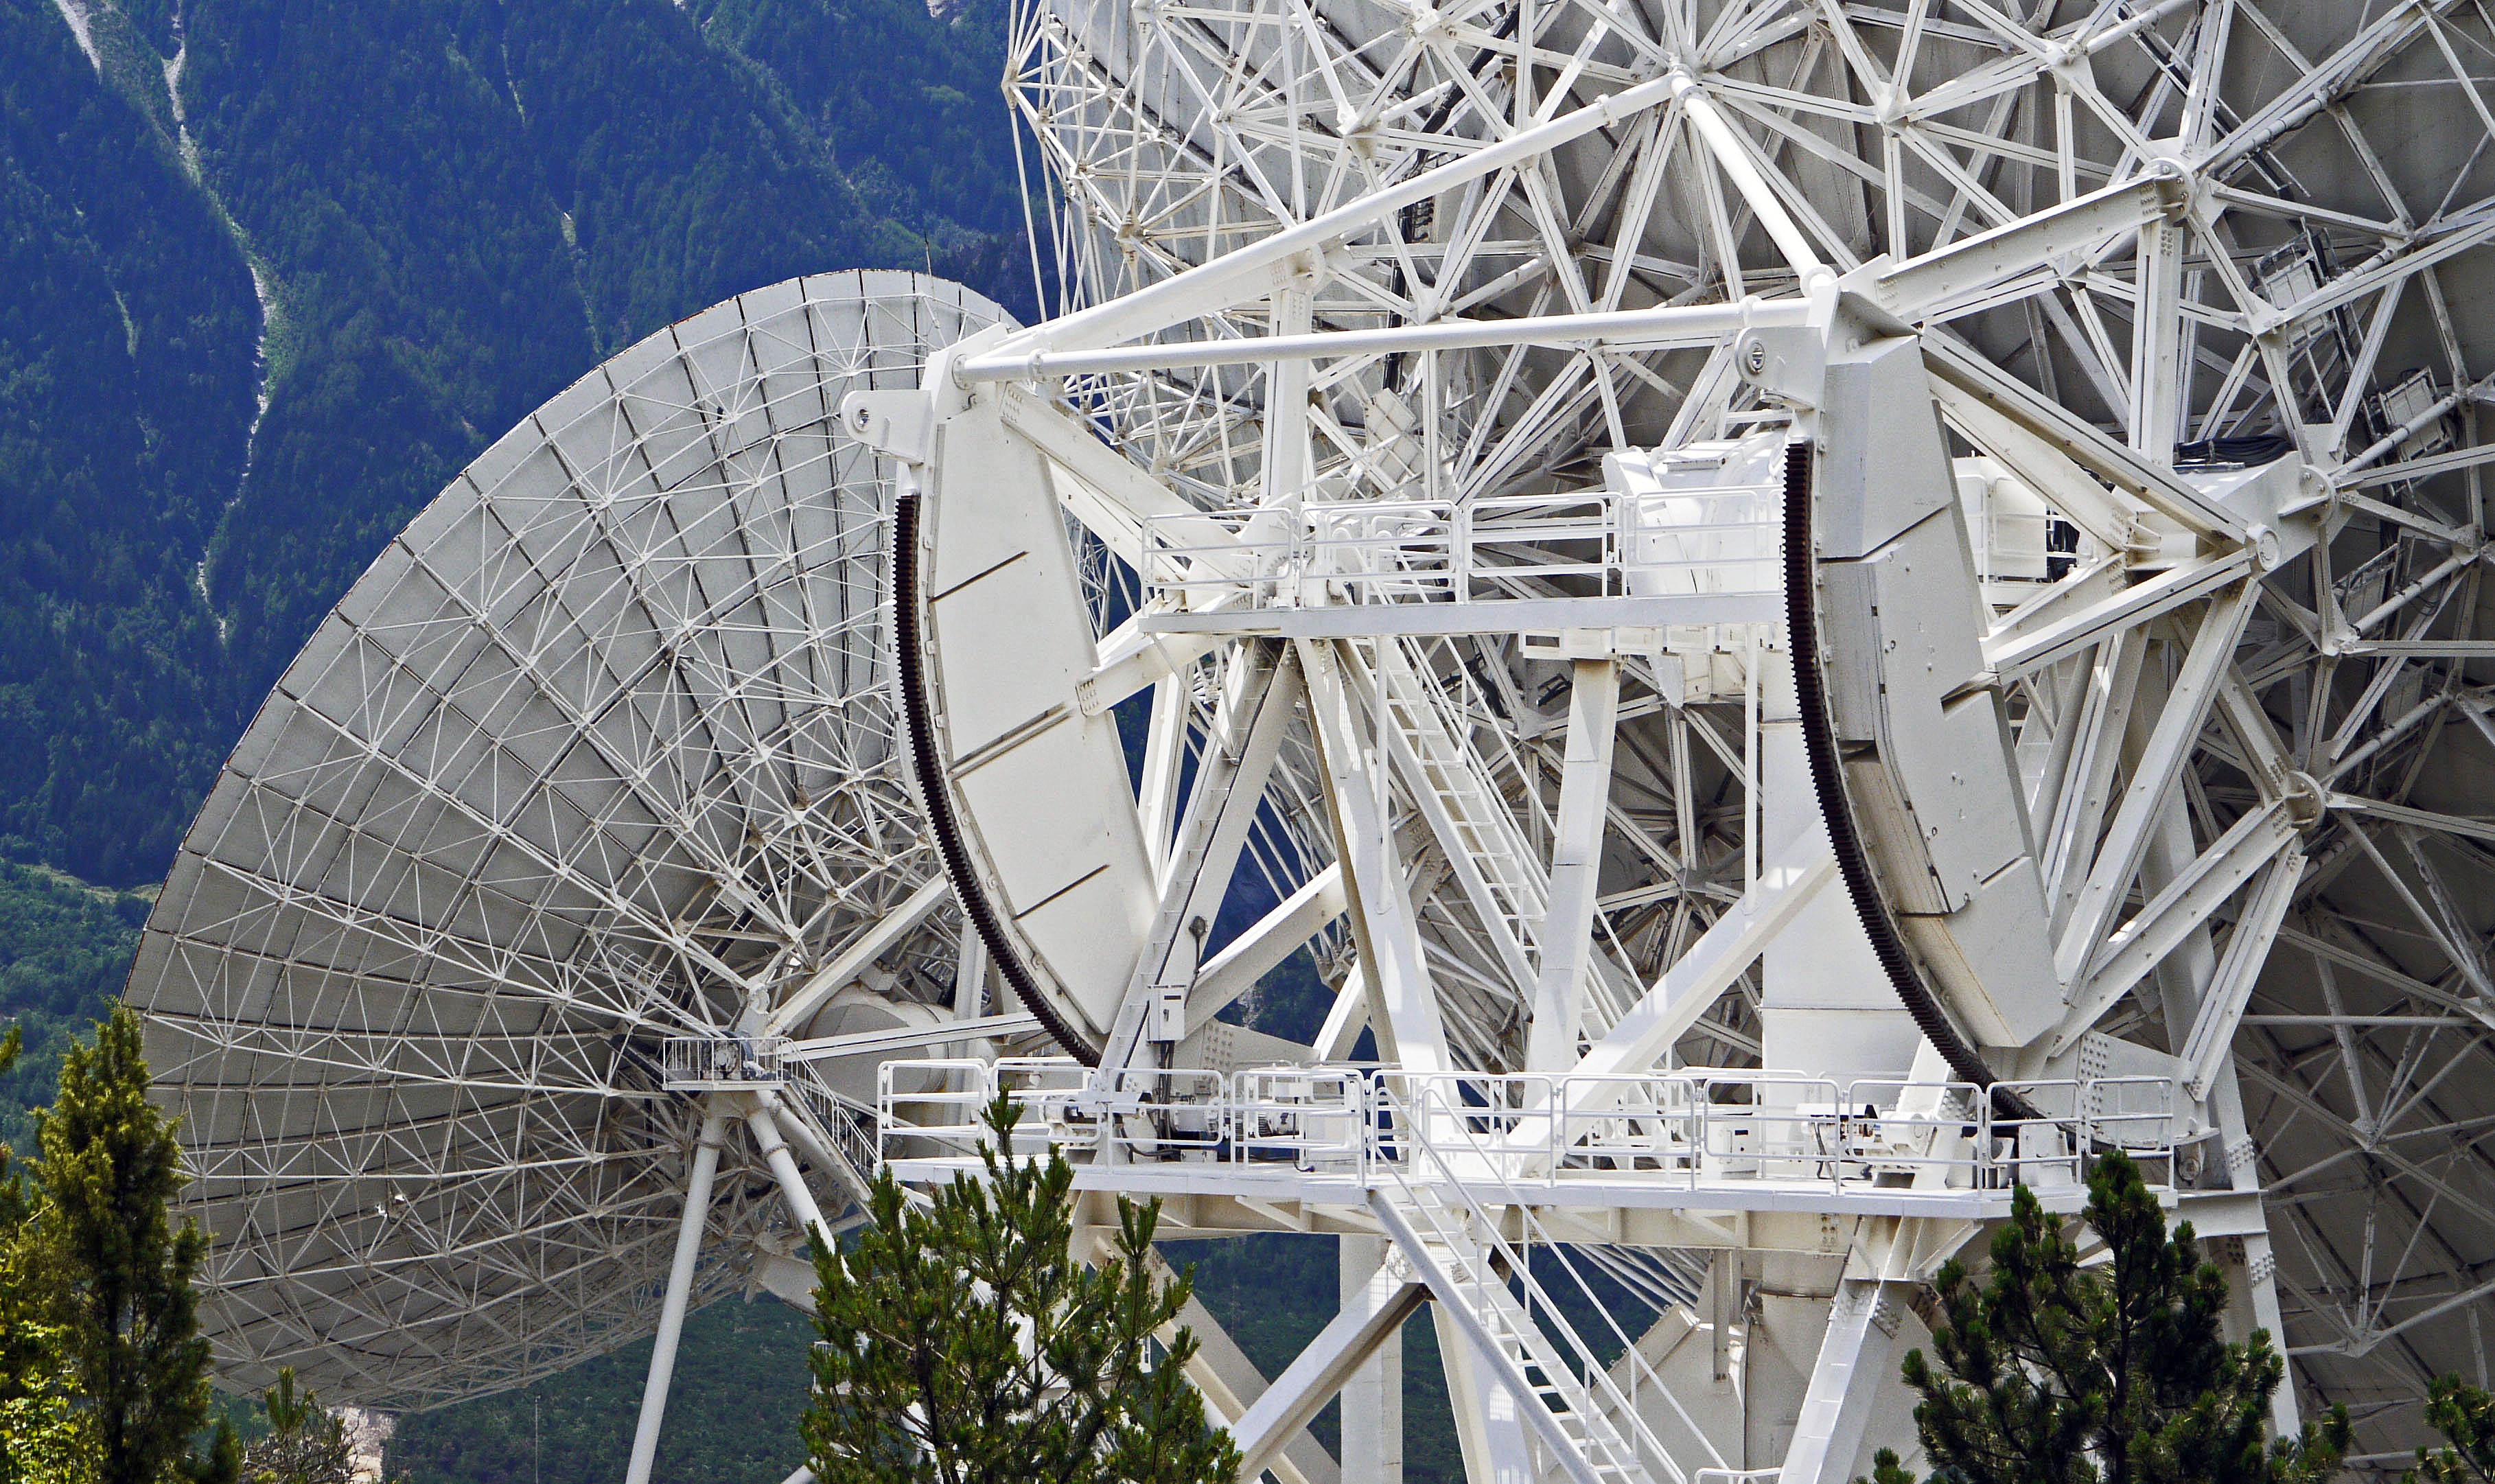
structure, technology, building, recreation, railing, ferris wheel, amusement park, space, park, landmark, stadium, switzerland, tourist attraction, dome, carrier, strive, rack and pinion, valais, bowls, truss, rhone valley, radio telescope, satellite observation, leuk, telescopes, inclination mechanism, para pol level, high tech, cross strive, work platform, general electric, gross mechanics, heavy metal, outdoor recreation, sport venue